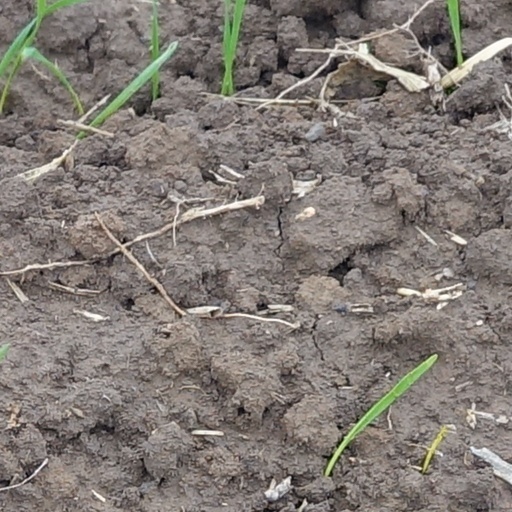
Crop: wheat